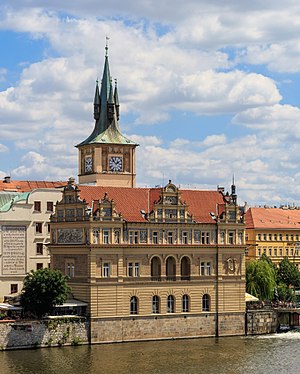
Bedřich Smetana / Biografi / Sygdom og død
Bedřich Smetana-museet ved Moldaus bred i Prag.
Bedřich Smetana var en tjekkisk komponist, der stod i spidsen for en musikalsk stil, der blev nøje forbundet med hans lands ønske om uafhængighed. Han betragtes således i sit hjemland som den tjekkiske musiks fader. Internationalt er han bedst kendt for sin opera Den solgte brud og for den symfoniske cyklus Má vlast, som skildrer komponistens fædrelands historie, legender og landskab.